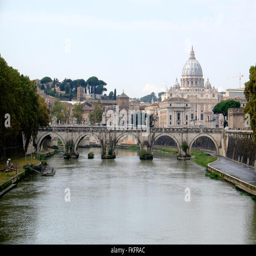
baroque structure is seen above river and bridge